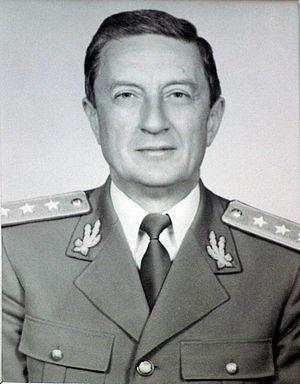
Victor Atanasie Stănculescu est, en tant que militaire roumain, responsable d’avoir ouvert le feu sur les manifestants pendant la Révolution roumaine de 1989. Après la Révolution, il fit carrière dans la politique. En 2008, il fut condamné à 15 ans d'emprisonnement pour meurtre aggravé et mis en liberté conditionnelle en mai 2014.